Werrington County

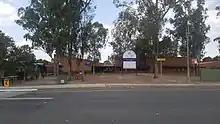
Werrington County Public School

Werrington County Public School is located in John Batman Avenue. The primary school was established in 1982. The school was officially opened in 1993 and enjoys a fine reputation within the Penrith District. The nearest High School is Cambridge Park High School in Cambridge Park, New South Wales.